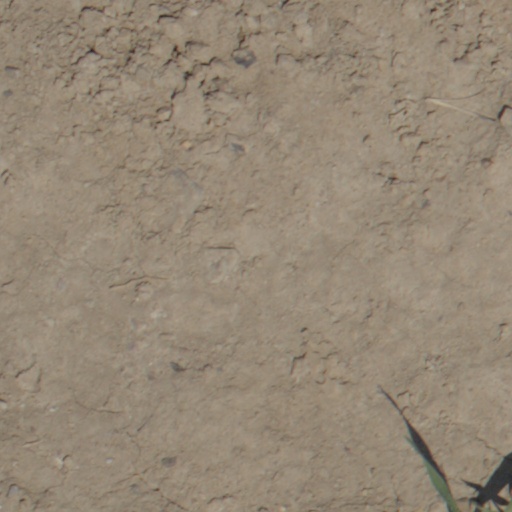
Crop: wheat